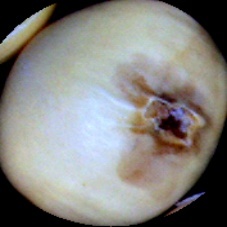
Label: Broken